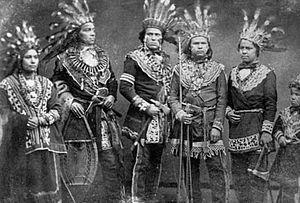
Personnes ojibwés